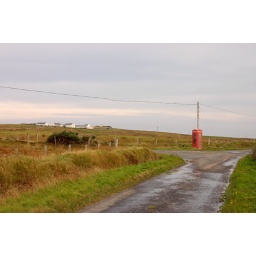
A lonely telephone box near Loch Gorm, Islay, Scotland. 21 September 2006.